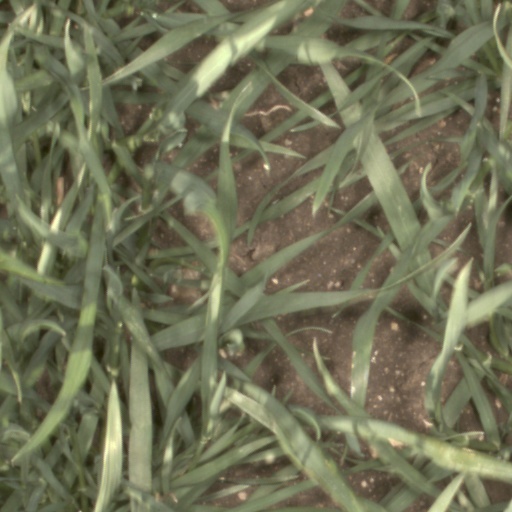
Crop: wheat